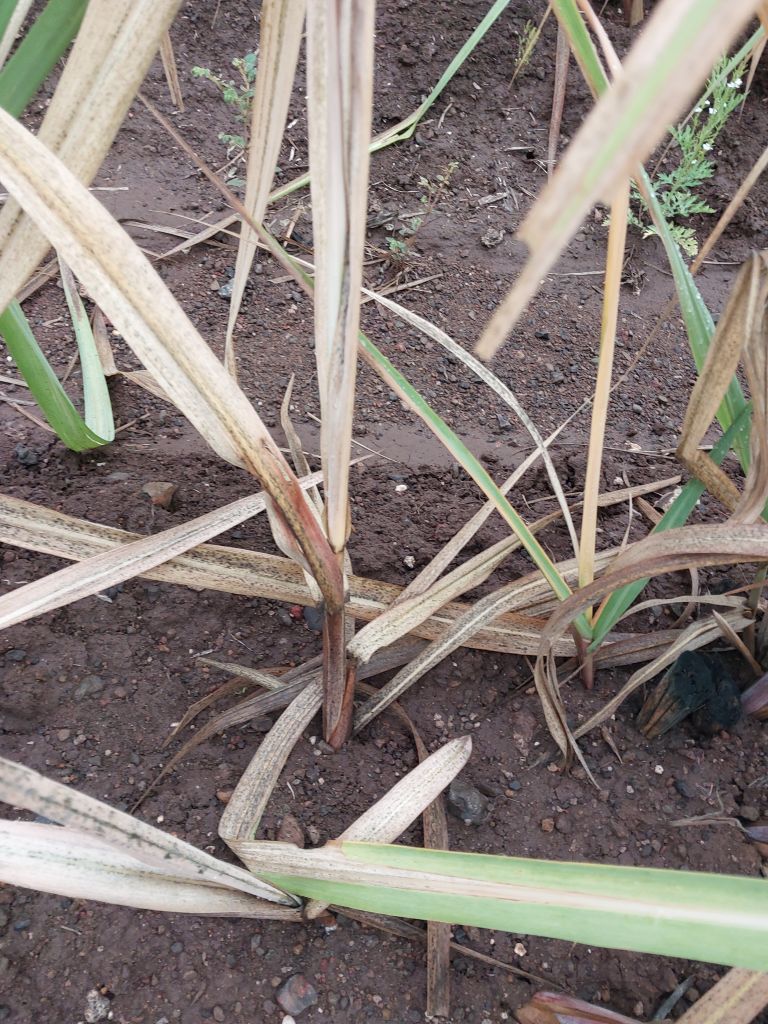
Label: Sett Rot